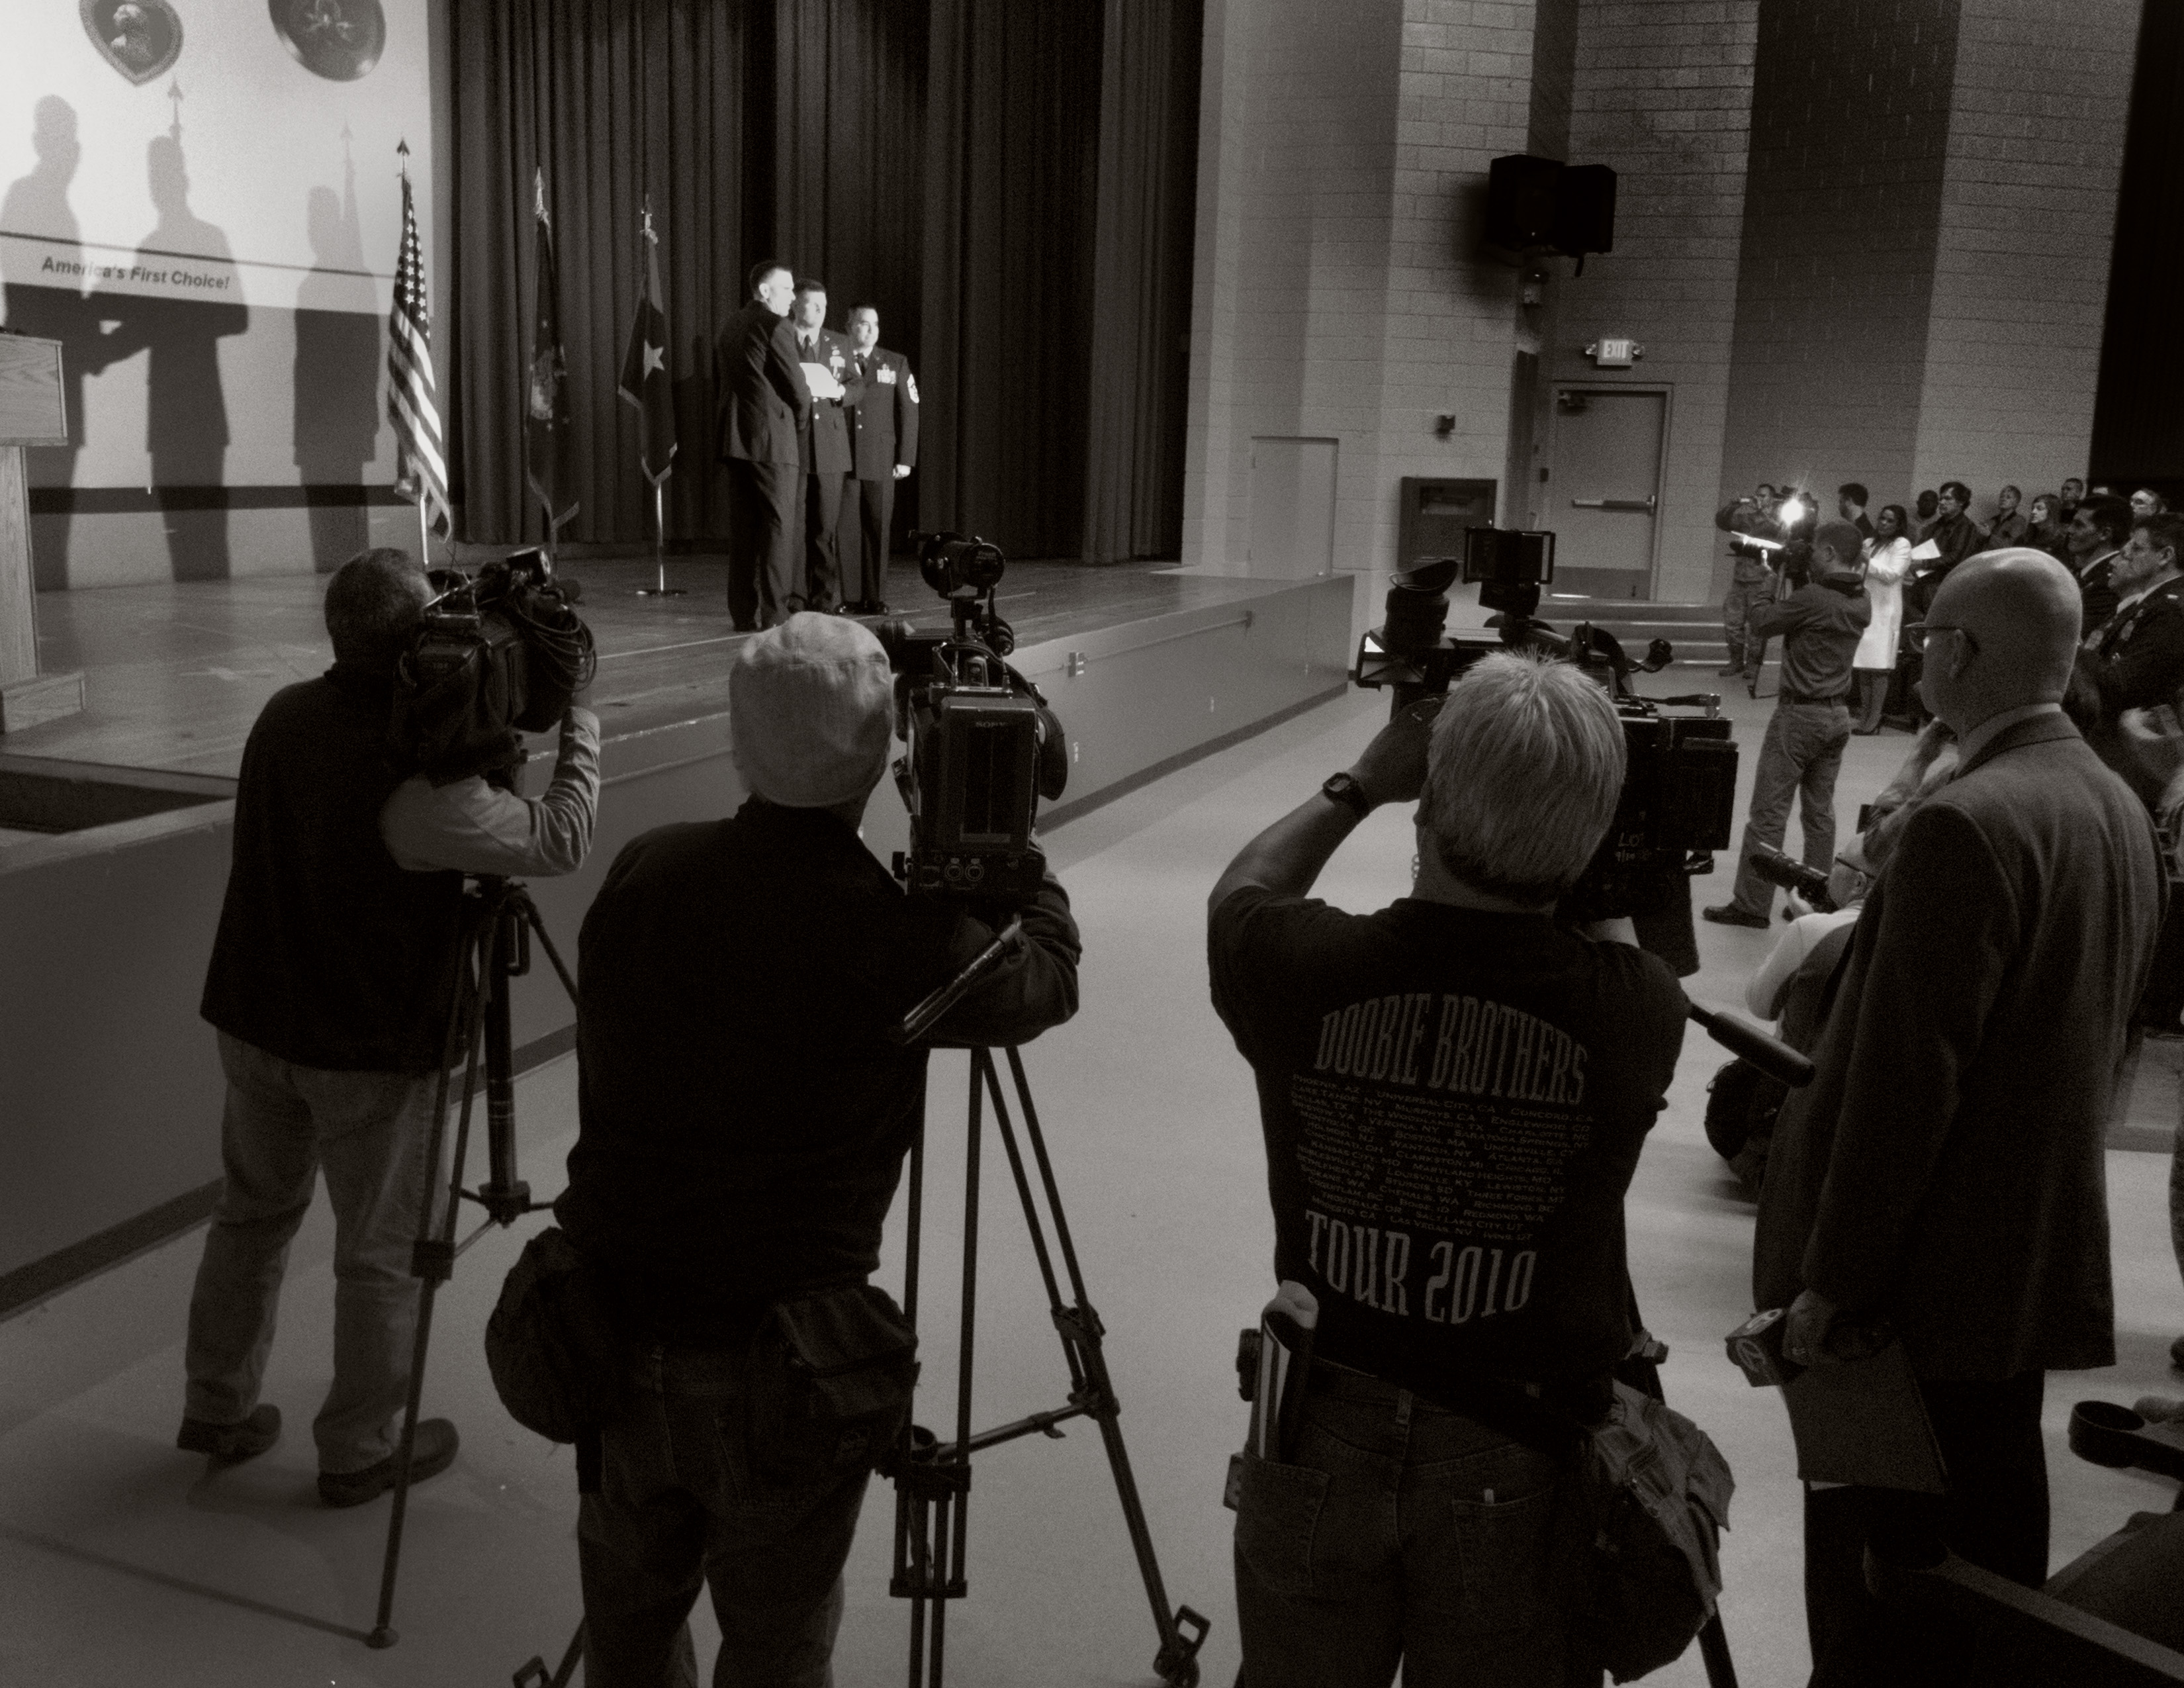
crowd, black, monochrome, bw, photograph, tourist attraction, travisafb, monochrome photography, social group